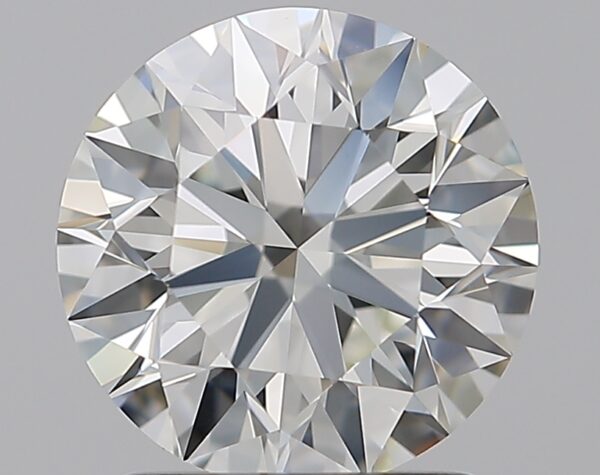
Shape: round
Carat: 1.65
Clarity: IF
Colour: I
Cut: EX
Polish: EX
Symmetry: EX
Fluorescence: N
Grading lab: GIA
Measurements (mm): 7.5 x 7.55 x 4.7